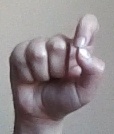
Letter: fa